Sicambri

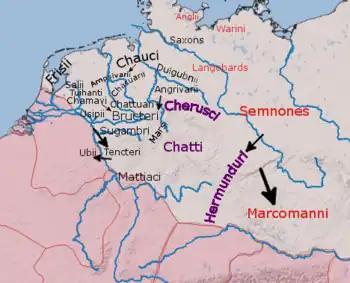
The approximate positions of some Germanic peoples reported by Graeco-Roman authors in the 1st century.

The Sicambri or Sugambri were a Germanic people who lived in the area between the Rhine, Lippe, and Wupper rivers, in what is now Germany, near the border with the Netherlands. They were first reported by Julius Caesar, who encountered them in 55 BC. They became a significant opponent of Roman imperial power in the Rhine region. After a major defeat by the Romans in 8 BC a significant part of the Sicambri were moved into Roman territory.